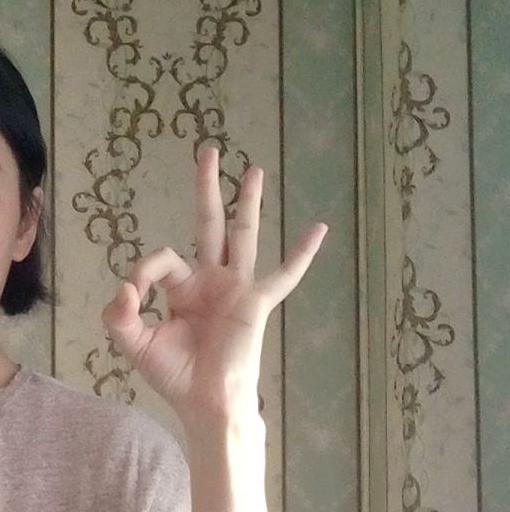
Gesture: ok